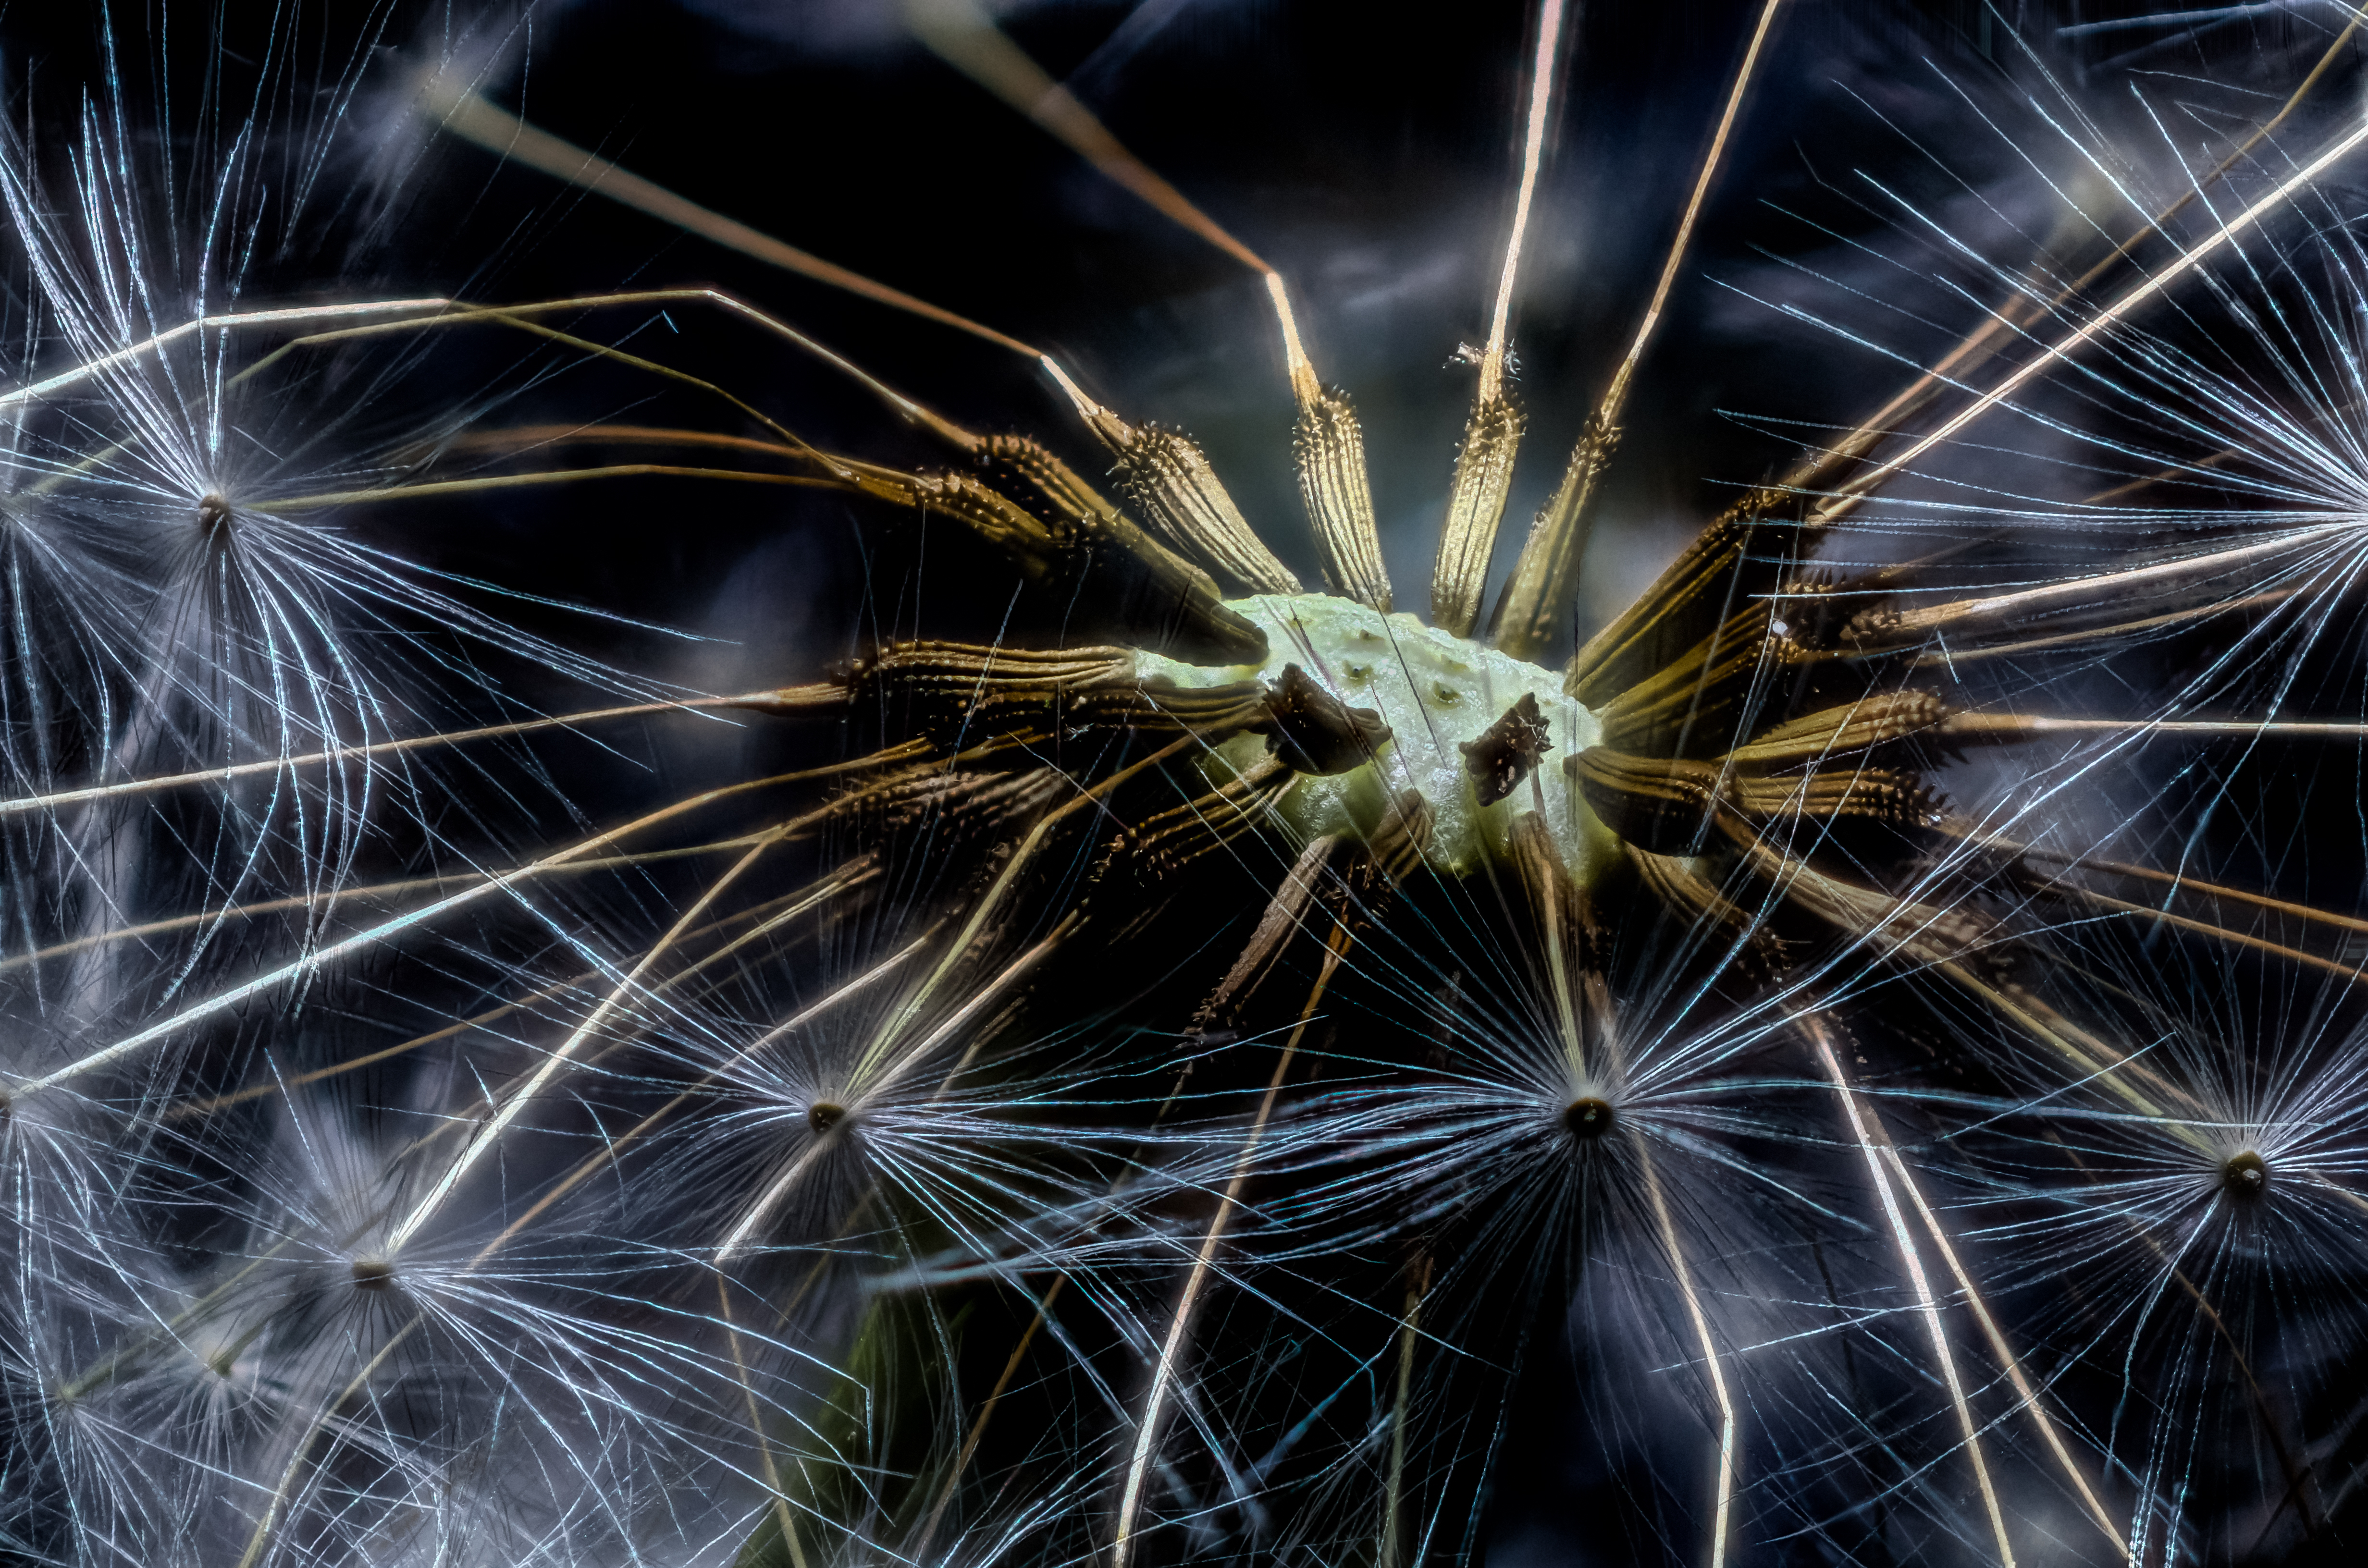
nature, plant, photography, dandelion, flower, flora, close up, symmetry, macro photography, flowering plant, daisy family, land plant, fractal art